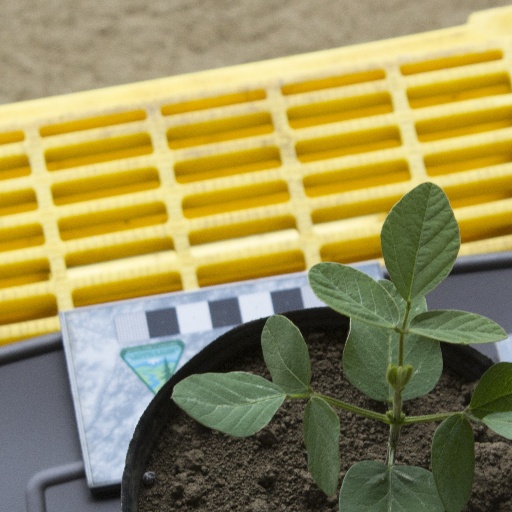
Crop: soybean